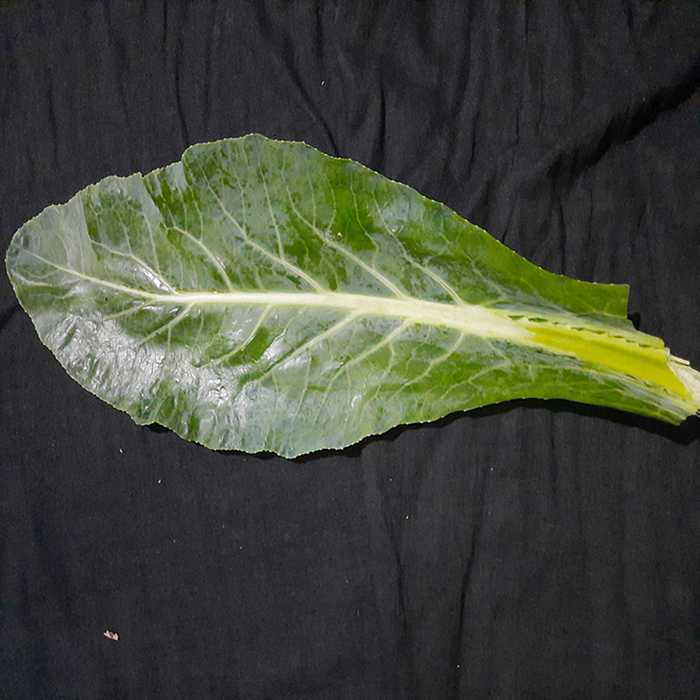
Plant: Cauliflower
Label: Fresh leaf